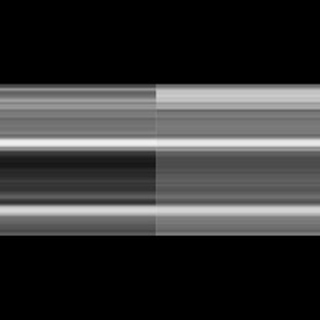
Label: healthy_sugarcane